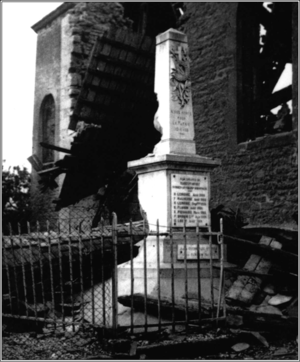
Monument aux morts de Martincourt sur Meuse après les combats de mai 1940
Martincourt-sur-Meuse est une commune française située dans le département de la Meuse, en région Grand Est. L'histoire de la commune est profondément marquée par la Seconde Guerre mondiale et les violents combats de mai 1940 dont elle a été le théâtre.